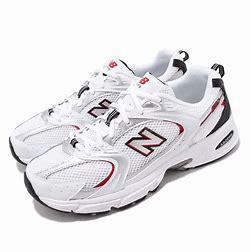
Brand: New
Model: Balance 530